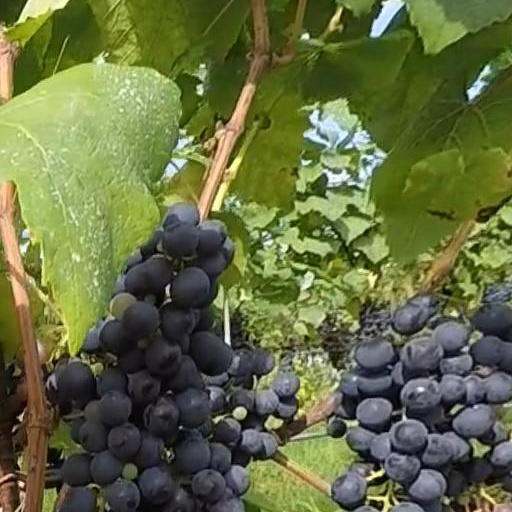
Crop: grape